2019 ToyotaCare 250

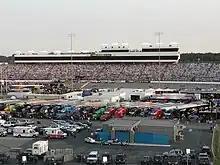
Richmond Raceway, the track where the race was held.

Richmond Raceway is a 3/4-mile (1.2 km), "D"-shaped, asphalt race track located just outside Richmond, Virginia in Henrico County. It hosts the Monster Energy NASCAR Cup Series and Xfinity Series. Known as "America's premier short track", it formerly hosted a NASCAR Gander Outdoors Truck Series race, an IndyCar Series race, and two USAC sprint car races. Richmond Raceway is also one of only a few tracks to host all of its events at night.